Lenovo

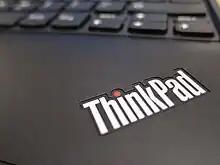
The ThinkPad logo, as seen on the Lenovo ThinkPad X100e laptop computer. Lenovo purchased the ThinkPad line from IBM in 2005.

In May 1988, Lenovo placed its first recruitment advertisement on the front page of the "China Youth News". Such ads were quite rare in China at the time. Out of the 500 respondents, 280 were selected to take a written employment exam. 120 of these candidates were interviewed in person. Although interviewers initially only had the authority to hire 16 people, 58 were given offers. The new staff included 18 people with graduate degrees, 37 with undergraduate degrees, and three students with no university-level education. Yang Yuanqing, the current chairman and CEO of Lenovo, was among that group.